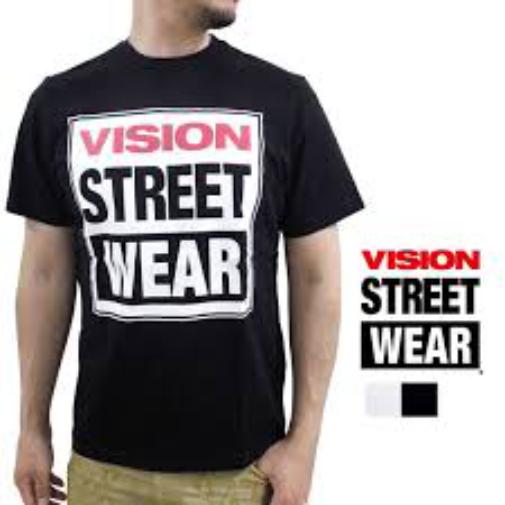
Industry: Clothes